The Rise of Iskander

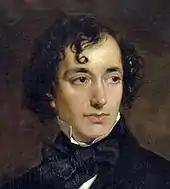
A young man of vaguely Semitic appearance, with long and curly black hair

Everything goes to plan and Iskander and his men head off and take Croia, the capital of Epirus. Throughout Epirus there are uprisings against the Turks who are ousted. Nicaeus joins Iskander and they receive word from Hunniades that although he has been successful and captured Karam Bey, Iduna has been taken prisoner. She is being held at Adrianople (the Turkish capital) where Amurath's son, Mohamed, has taken a fancy to her so the Turks are refusing to exchange her for hostages.